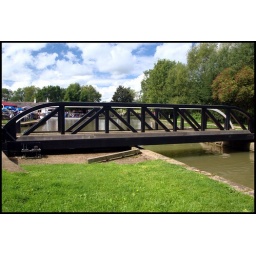
A pedestrian swing bridge over the canal at Foxton Locks. it gives access to the towpath from the car park.